TMEM221

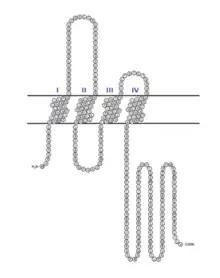
TMEM221 transmembrane domains.

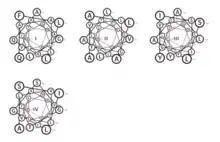
TMEM221 transmembrane helices.

The TMEM221 protein is 291 amino acids long and contains four transmembrane domains. The protein of the X1 variant is 232 amino acids long and contains one transmembrane domain. TMEM221 has a predicted molecular weight of 30 kDa and is slightly basic with a predicted isoelectric point of 8.6.